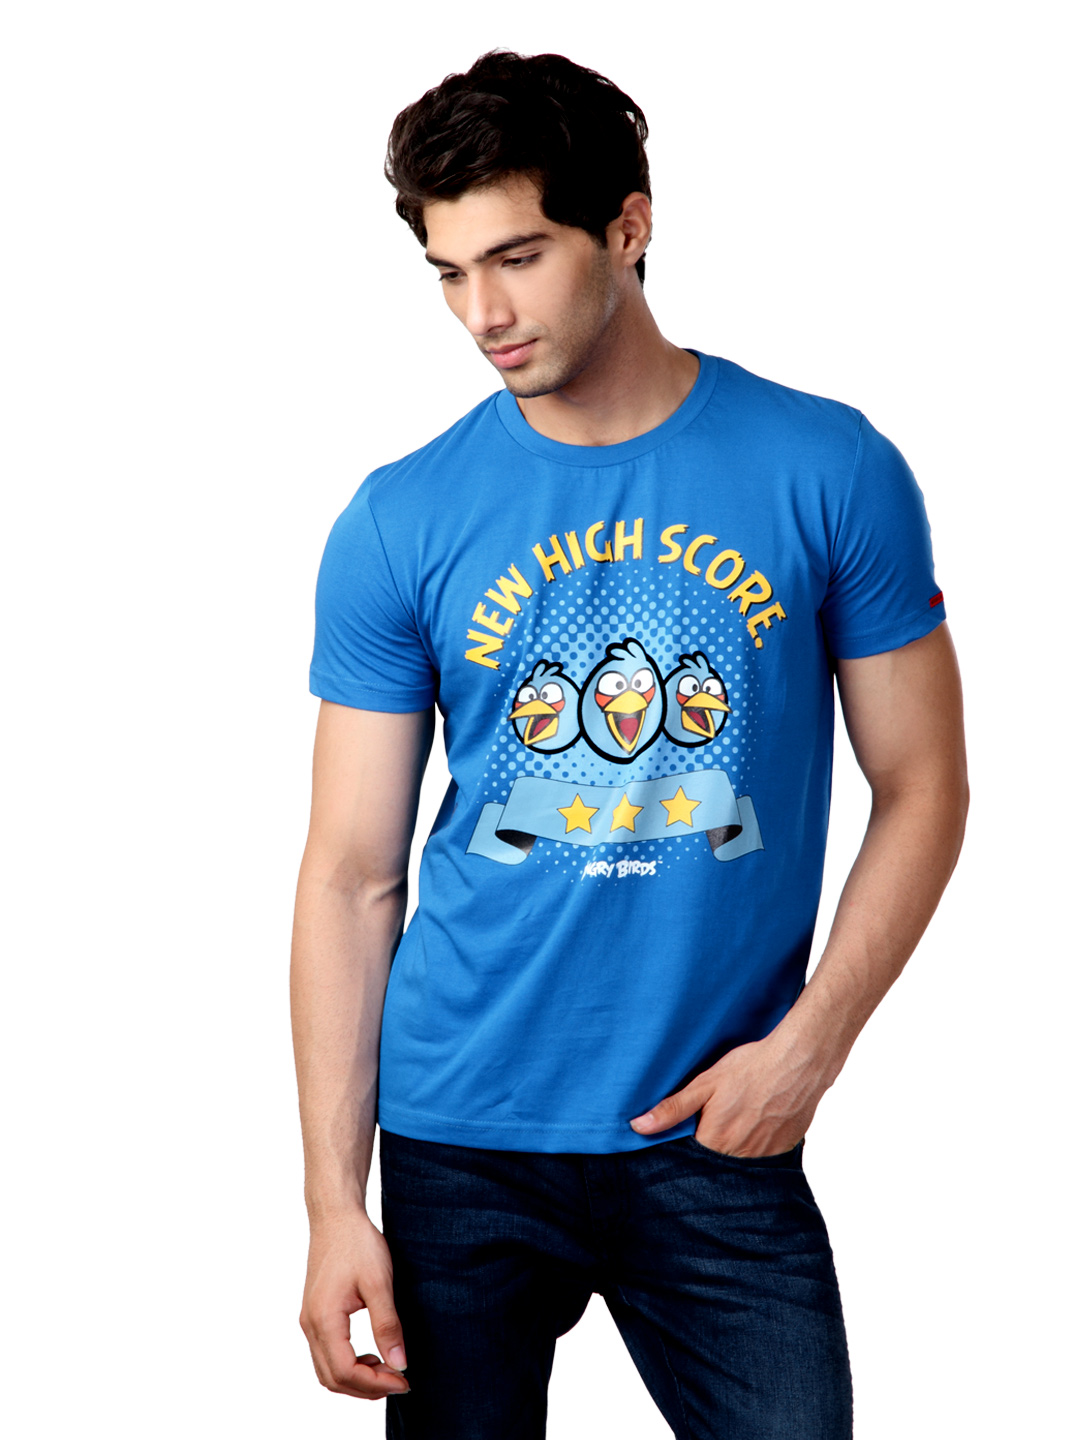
Angry Birds Men Blue T-shirt
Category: Apparel / Topwear / Tshirts
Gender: Men
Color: Blue
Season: Summer 2012
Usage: Casual